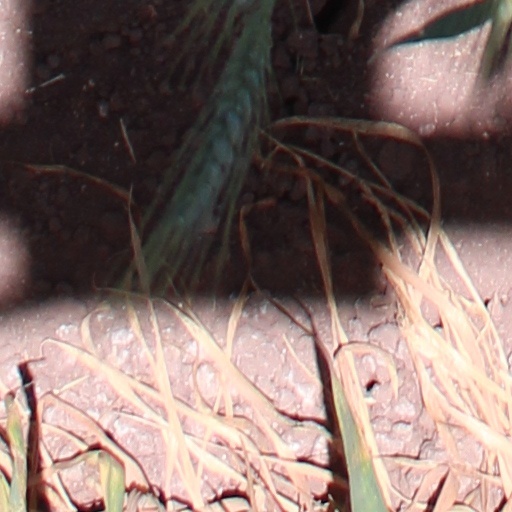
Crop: wheat